Kettrichhof transmitter

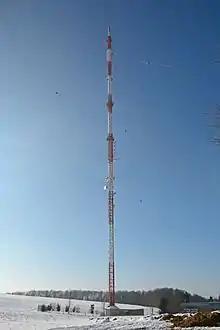
View of the facilities from the access road

Kettrichhof transmitter is a facility for FM- and TV-broadcasting at Kettrichhof, a village which is part of Lemberg, Rhineland-Palatinate, Germany. It is located at an elevation of a.s.l. The antenna support is a guyed mast of latticed steel with a square cross section which was built in 1985 and was originally tall. When new antennas were added in 2007, the height of the mast was increased to . Reception of its signals is possible in an area spanning from the Eifel to Karlsruhe and Pforzheim and even in elevated locations on the Swabian Alb. On 4 December 2007, the TV transmitter was switched over to DVB-T, and DAB+ transmissions from Kettrichhof started on 9 September 2015.